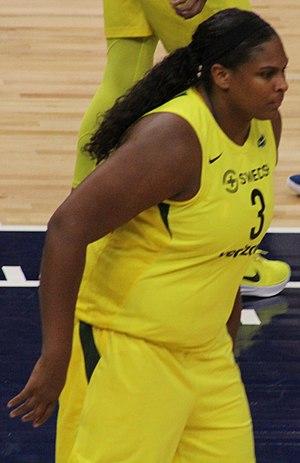
Courtney Paris, née le 21 septembre 1987 à San José, est une joueuse de basket-ball américaine, tout comme sa sœur jumelle Ashley Paris, devenue par la suite entraîneuse.